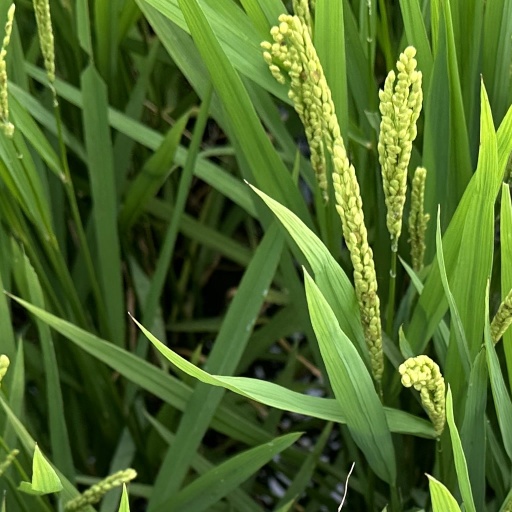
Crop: rice